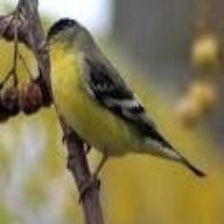
Species: ANDEAN SISKIN
Scientific name: SPINUS SPINESCENS